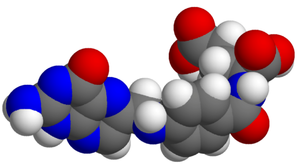
La vitamine B₉, autre nom de l'acide folique, est une vitamine hydrosoluble.